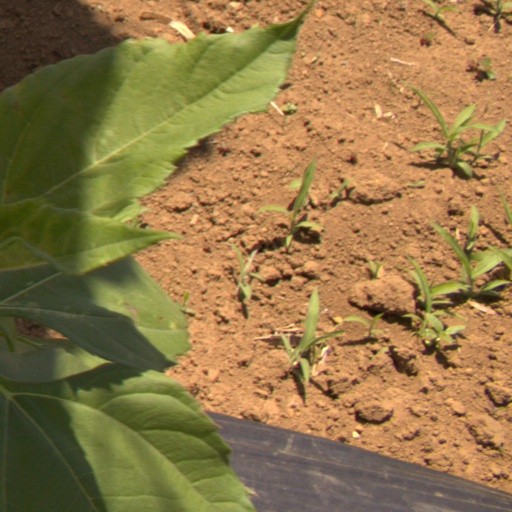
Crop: Jerusalem artichoke